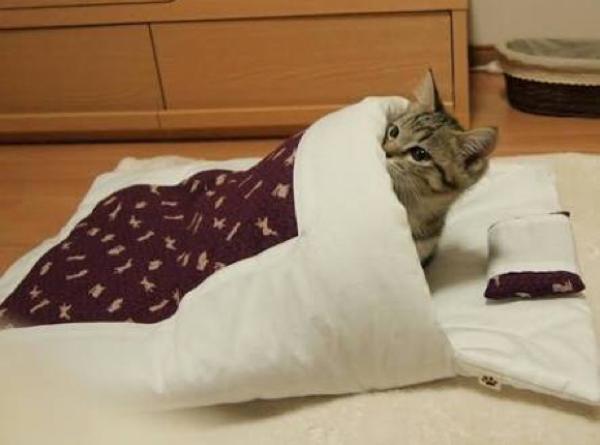
回答: 猫学校を風邪で休んだらプリントを持った猫友達が玄関に来たようだ